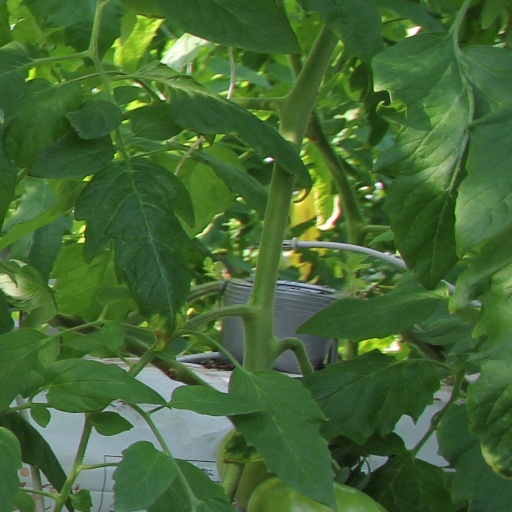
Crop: tomato